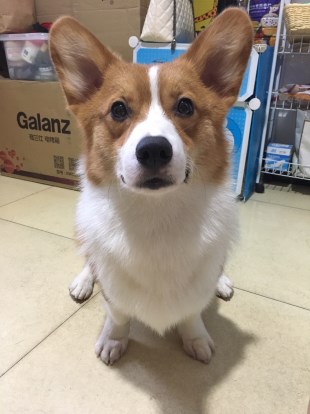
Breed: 2909-n000116-Cardigan